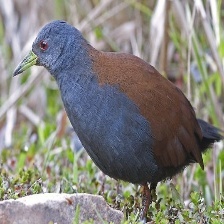
Species: BLACK TAIL CRAKE
Scientific name: AMAURORNIS BICOLOR